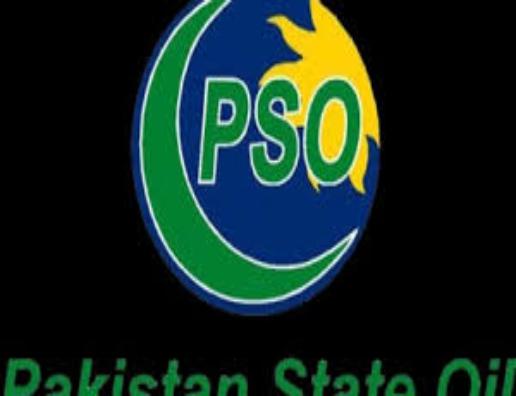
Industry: Transportation